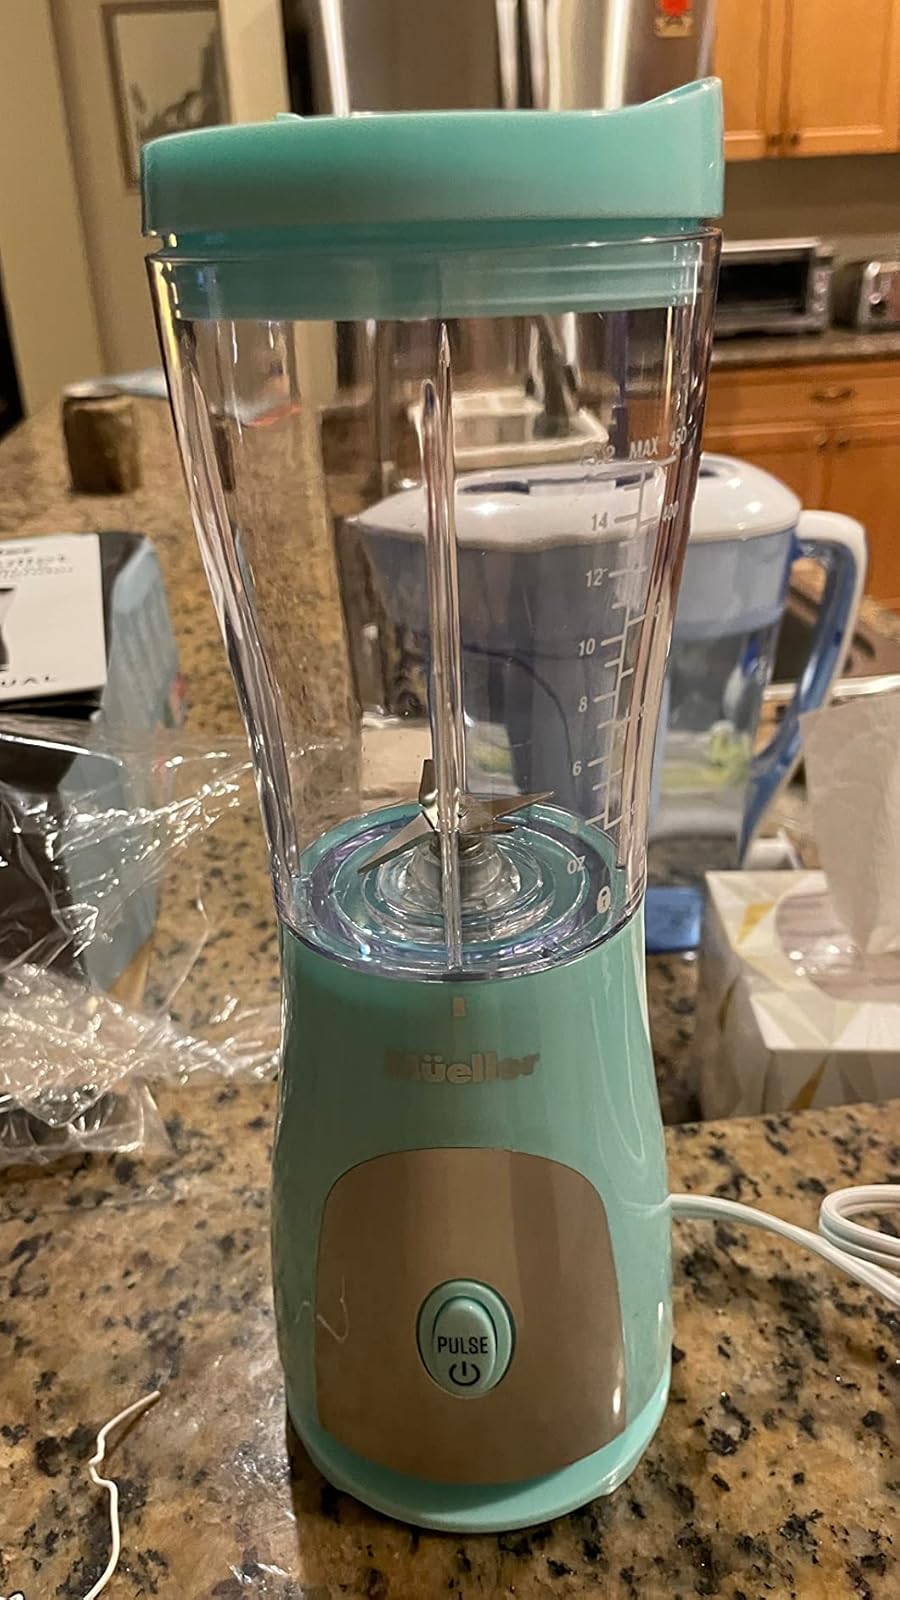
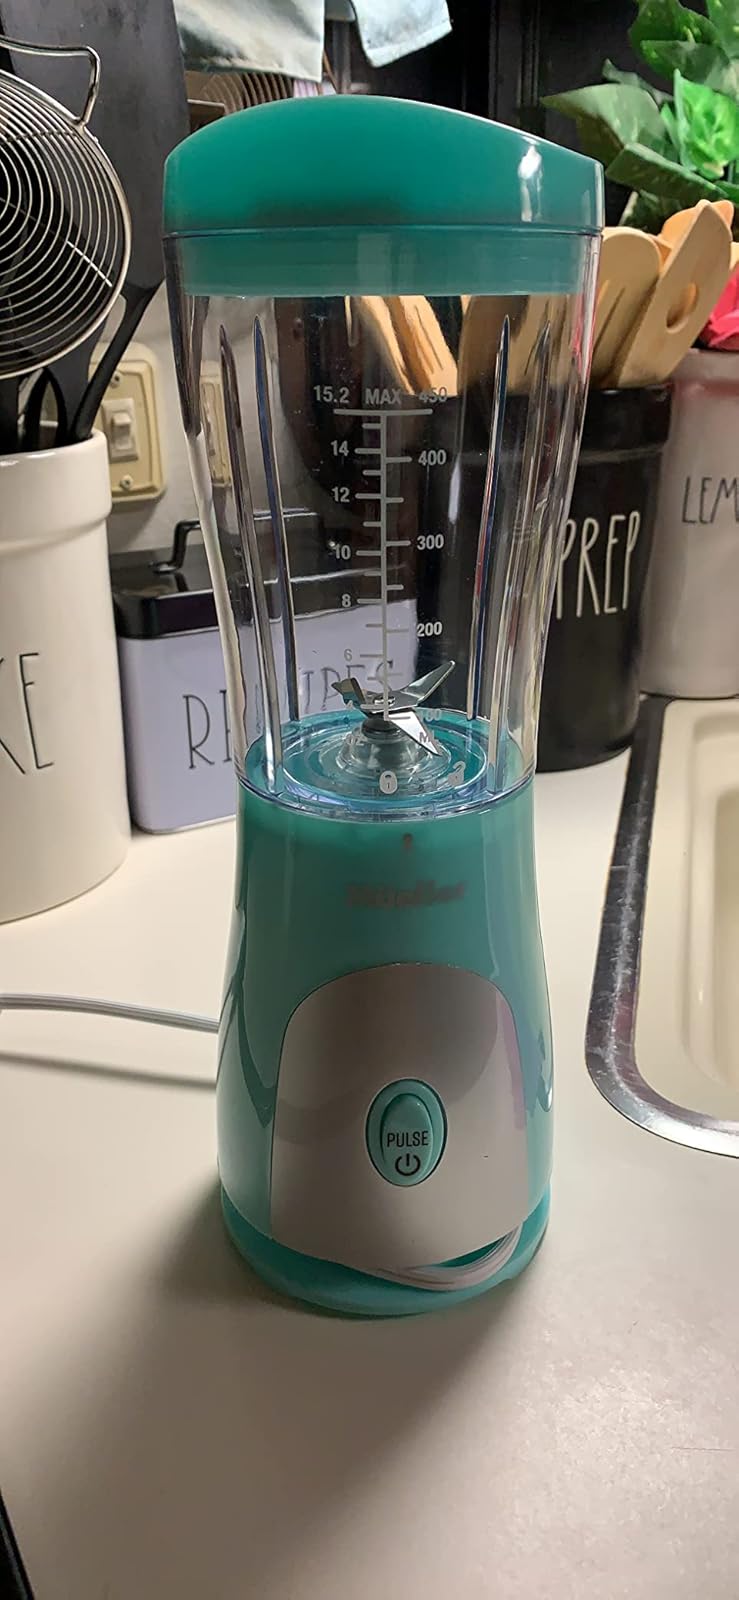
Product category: items_blender
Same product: yes